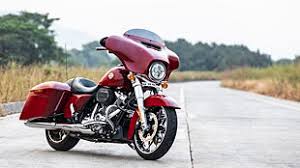
Vehicle type: Motorcycles